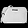
Label: Bag